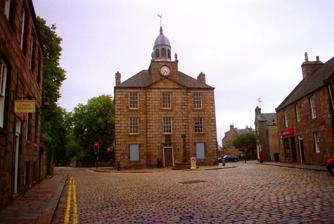
Building: Old Town House, Old Aberdeen
Country: Unknown
Year built: 1789
Municipal building in Aberdeen, Scotland Old Town House, Old Aberdeen Old Town House Location High Street, Old Aberdeen Coordinates 57°10′02″N 2°06′08″W / 57.1671°N 2.1022°W / 57.1671; -2.1022 Built 1789 Architect George Jaffrey Architectural style(s) Georgian style Listed Building – Category A Official name Old Aberdeen Town House, High Street, Old Aberdeen Designated 12 January 1967 Reference no. LB19992 Shown in Aberdeen The Old Town House is a municipal building in the High Street in Old Aberdeen , Scotland. The structure, which is now the home of the King's Museum , is a Category A listed building . History The burgh council of Old Aberdeen originally met in a room above the south porch of St Machar's Cathedral . After finding this arrangement inadequate, they commissioned a purpose-built town house in the High Street in 1642. It accommodated a school and a weigh-house on the ground floor and a council chamber on the first floor. It was significantly extended to the south by a new structure, which incorporated some prison cells and was surmounted by a clock tower, in 1702. Although a new water supply was added in 1769, the building was very dilapidated by the early 1780s. Construction of the current building started in February 1788. It was designed by a local architect, George Jaffrey, in the Georgian style , built by Jaffray in granite and was completed in 1789. The design involved a symmetrical main frontage with three bays facing south down the High Street; the central bay, which slightly projected forward, featured a doorway on the ground floor, with sash windows on the first and second floors and a pediment above. Above the doorway there was a panel bearing a coat of arms which had been recovered from the previous building. The outer bays were similarly fenestrated with sash windows on all three floors. At roof level, there was a central clock tower with a square base, incorporating clock faces on all sides, and a belfry above. The bell in the belfry, which had been cast by John Mowat in 1754, was also recovered from the old building. Internally, the principal rooms were some prison cells on the ground floor, an assembly hall on the first floor, and a council chamber and a room for the local masonic lodge on the second floor. The building continued to serve as the meeting place of the burgh council until Old Aberdeen was annexed by the City of Aberdeen in 1891. It went on to serve as a school and then as a library during the 20th century. The University of Aberdeen acquired the building from Aberdeen City Council on a peppercorn lease in 2001. The masonic lodge, which was still located in the room on the second floor, then relocated to the Old Coach House in Dunbar Street in August 2004, allowing the university to refurbish the whole building, with financial support from the Heritage Lottery Fund , in 2005. The King's Museum , which accommodates a collection of artefacts originally assembled in King's College from 1727, relocated from No. 17 High Street where it had previously been based, into the old town house in 2013. See also List of listed buildings in Aberdeen/2 List of Category A listed buildings in Aberdeen References